Charles Sturt University

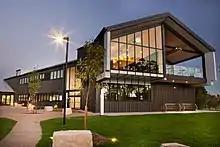
Bathurst campus

The Bathurst campus is home to engineering, communication, education, laws, and a broad range of health degrees, including paramedicine and exercise science.